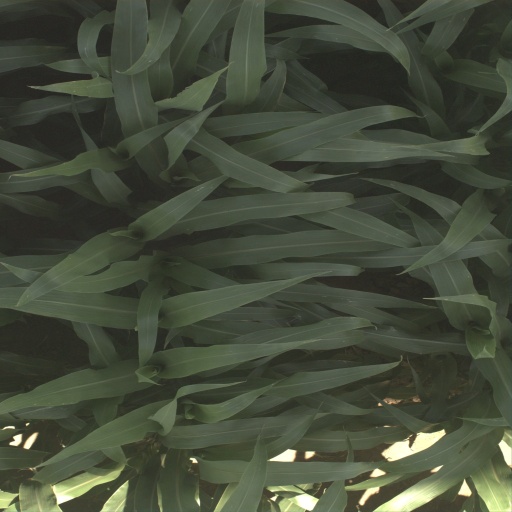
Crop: sorghum